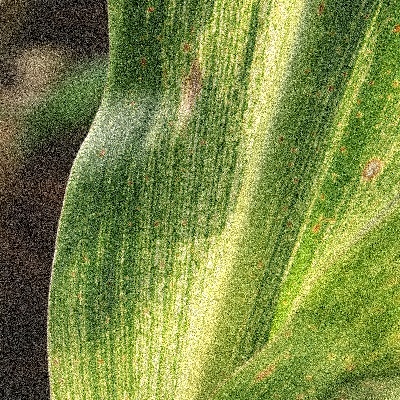
Label: Corn_(Maize)___Maize_Streak_Virus